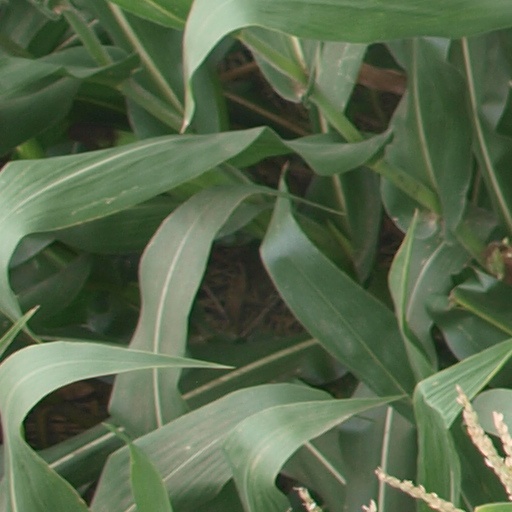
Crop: maize; corn